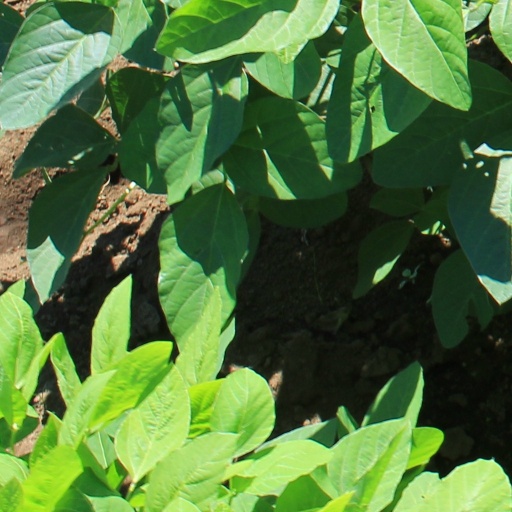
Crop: soybean